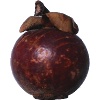
Label: Mangostan 1